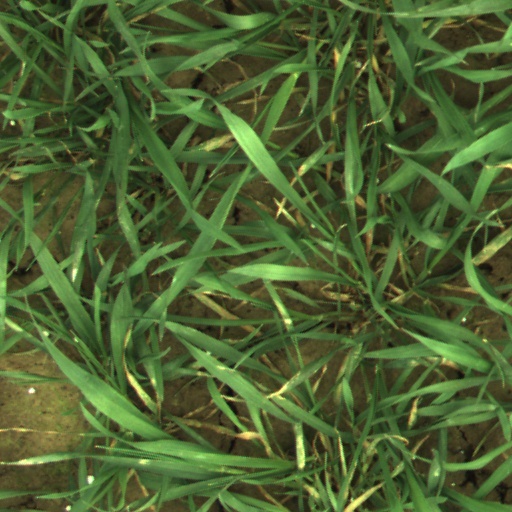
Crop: wheat